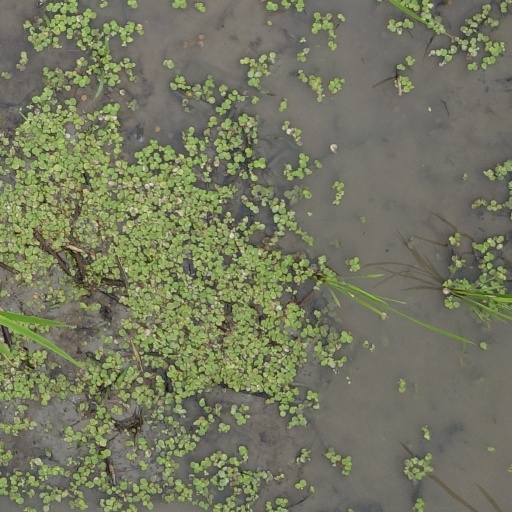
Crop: rice